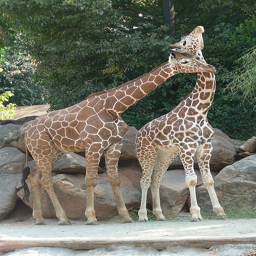
Two giraffe stand together as one of them looks to the sky.
Two giraffes standing with rocks, dirt, and trees
Two giraffes are standing together and one is rubbing its head on the other ones neck.
Two giraffes are currently canoodling at the zoo
there are two giraffes that are rubbing their heads together